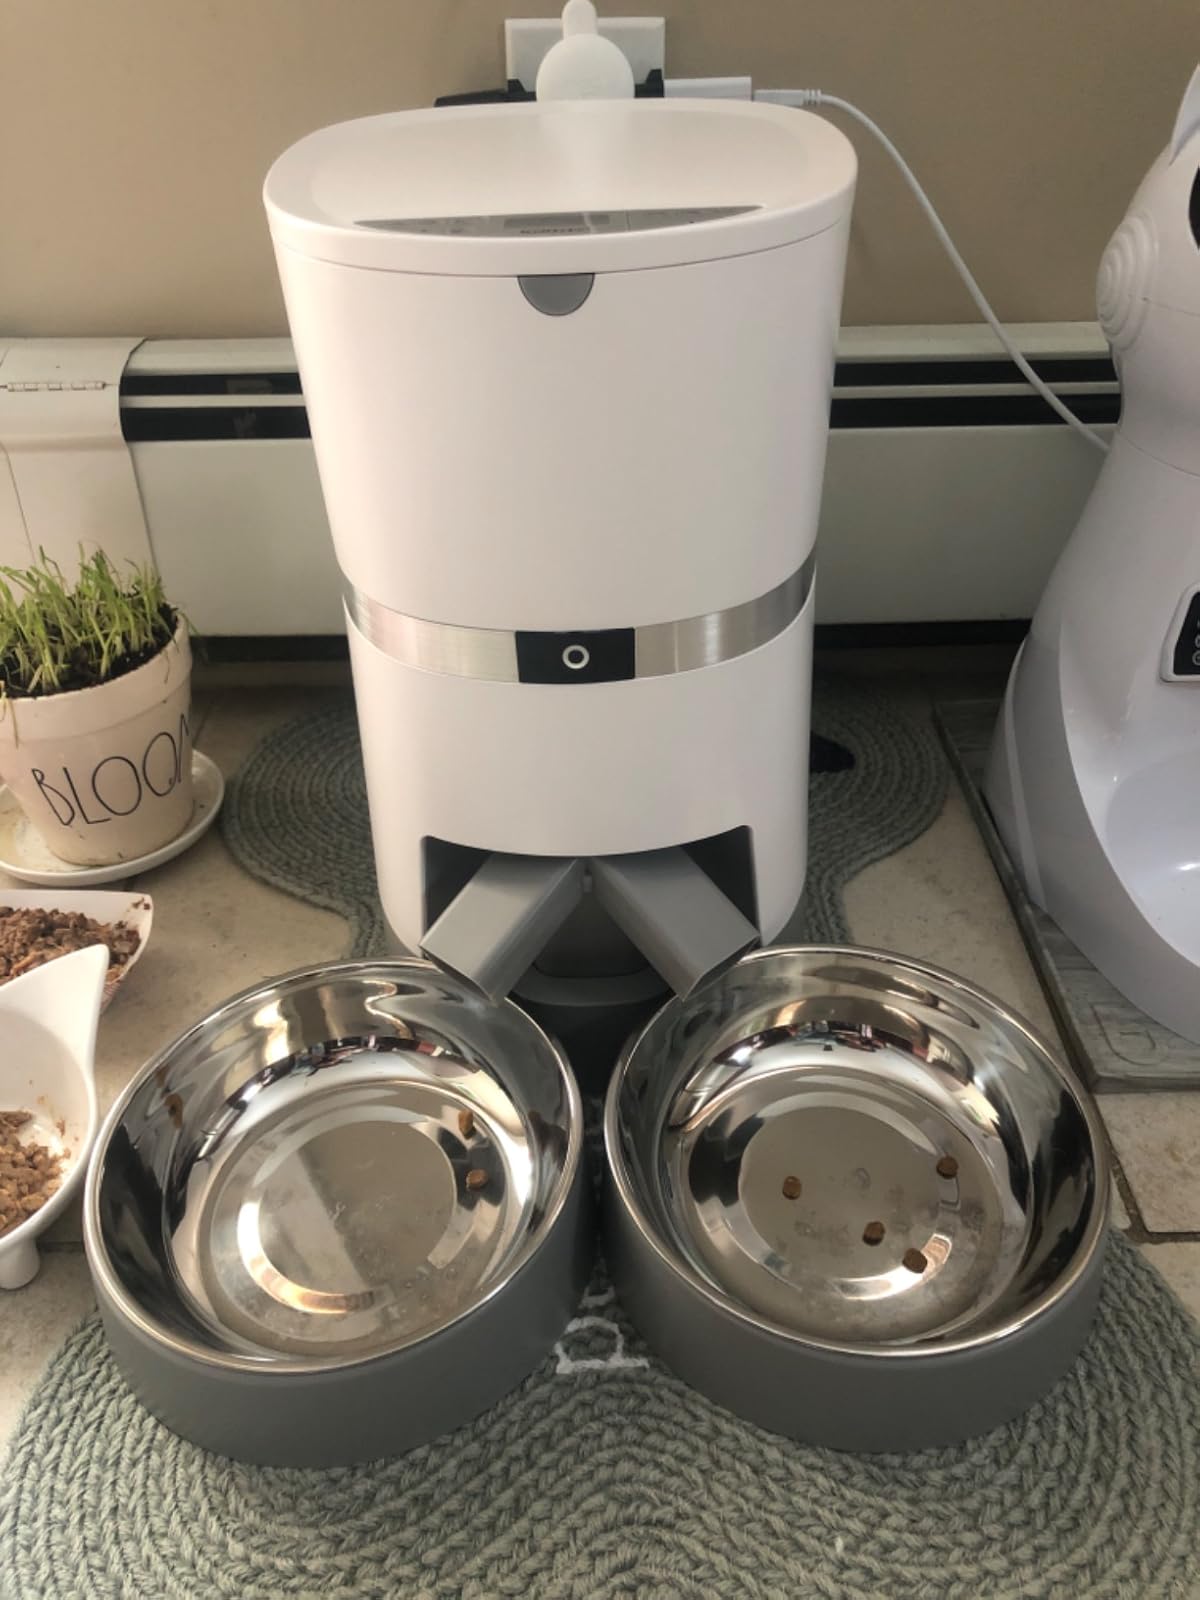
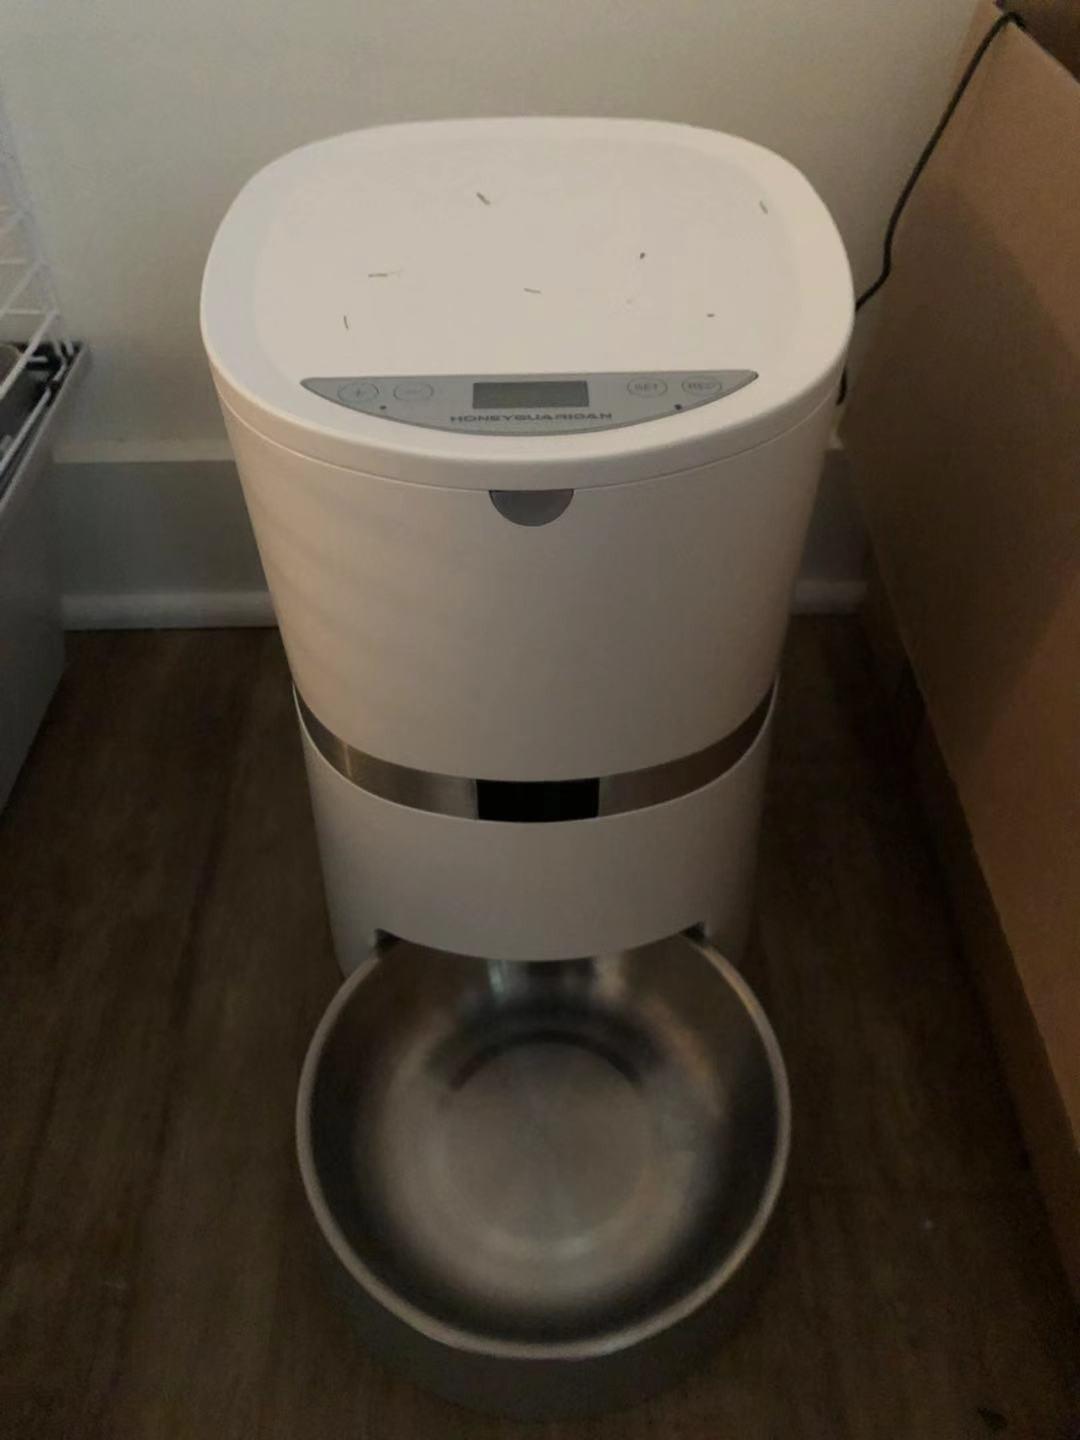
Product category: items_feeder
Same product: no